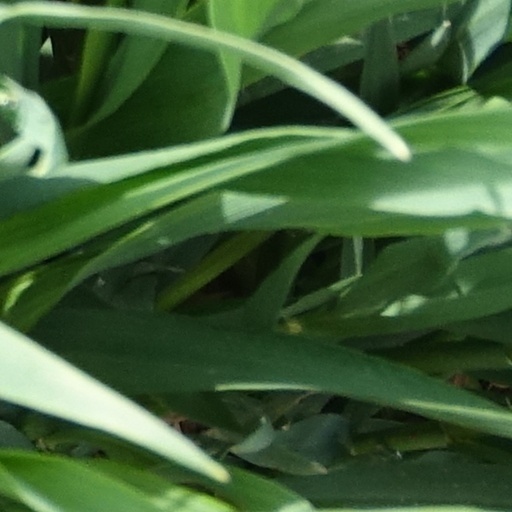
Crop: wheat